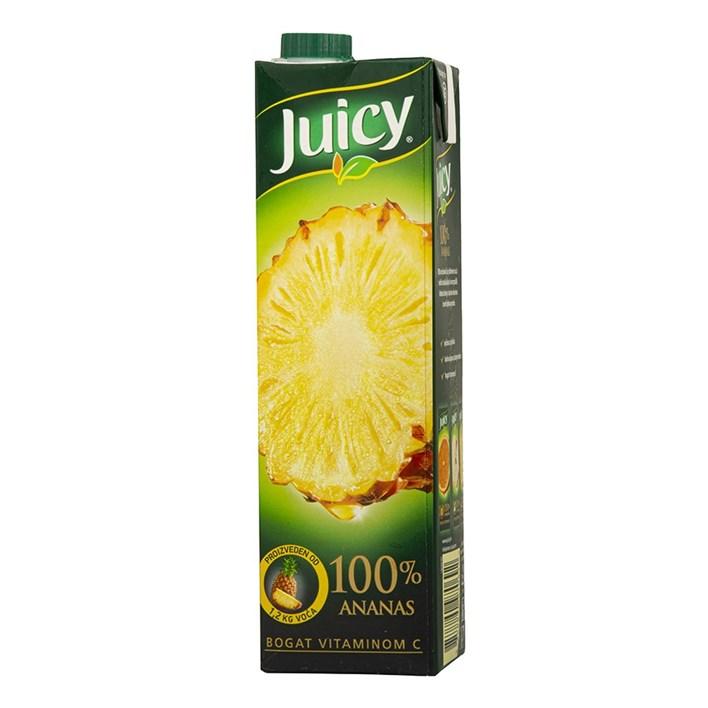
Waste category: cardboard